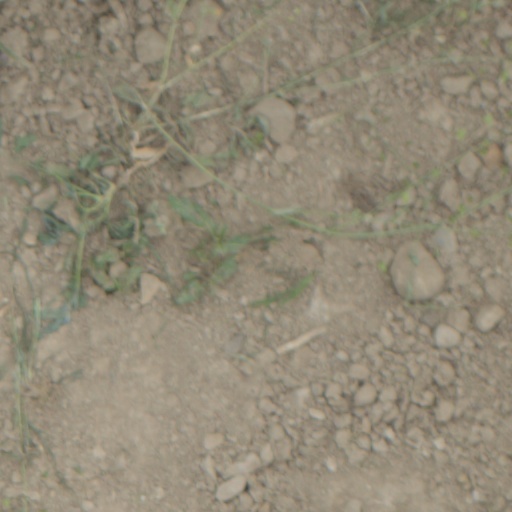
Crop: wheat